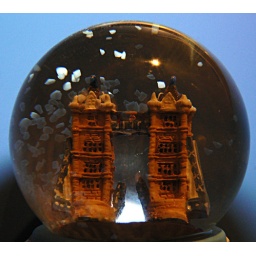
looking into my crystal ball i predict... london bridge being attacked by giant lumps of polystyrene.. RUN!